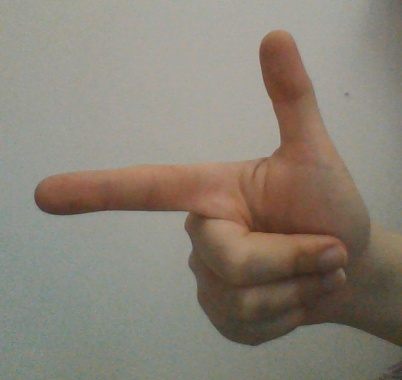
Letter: yaa